Raisin

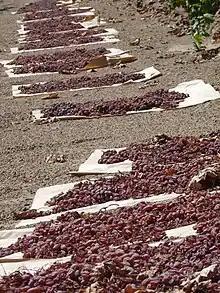
Sun-dried raisins

The three types of drying methods are: sun drying, shade drying, and mechanical drying. Sun drying is an inexpensive process; however, environmental contamination, insect infections, and microbial deterioration can occur.